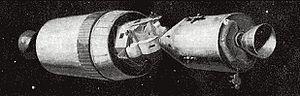
Le programme Apollo est le programme spatial de la NASA mené durant la période 1961 – 1972, qui a permis aux États-Unis d'envoyer pour la première fois des hommes sur la Lune. Il est lancé par le président John F. Kennedy le 25 mai 1961, essentiellement pour reconquérir le prestige américain mis à mal par les succès de l'astronautique soviétique, à une époque où la guerre froide entre les deux superpuissances battait son plein.